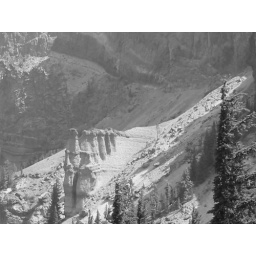
Pumice castle in black and white